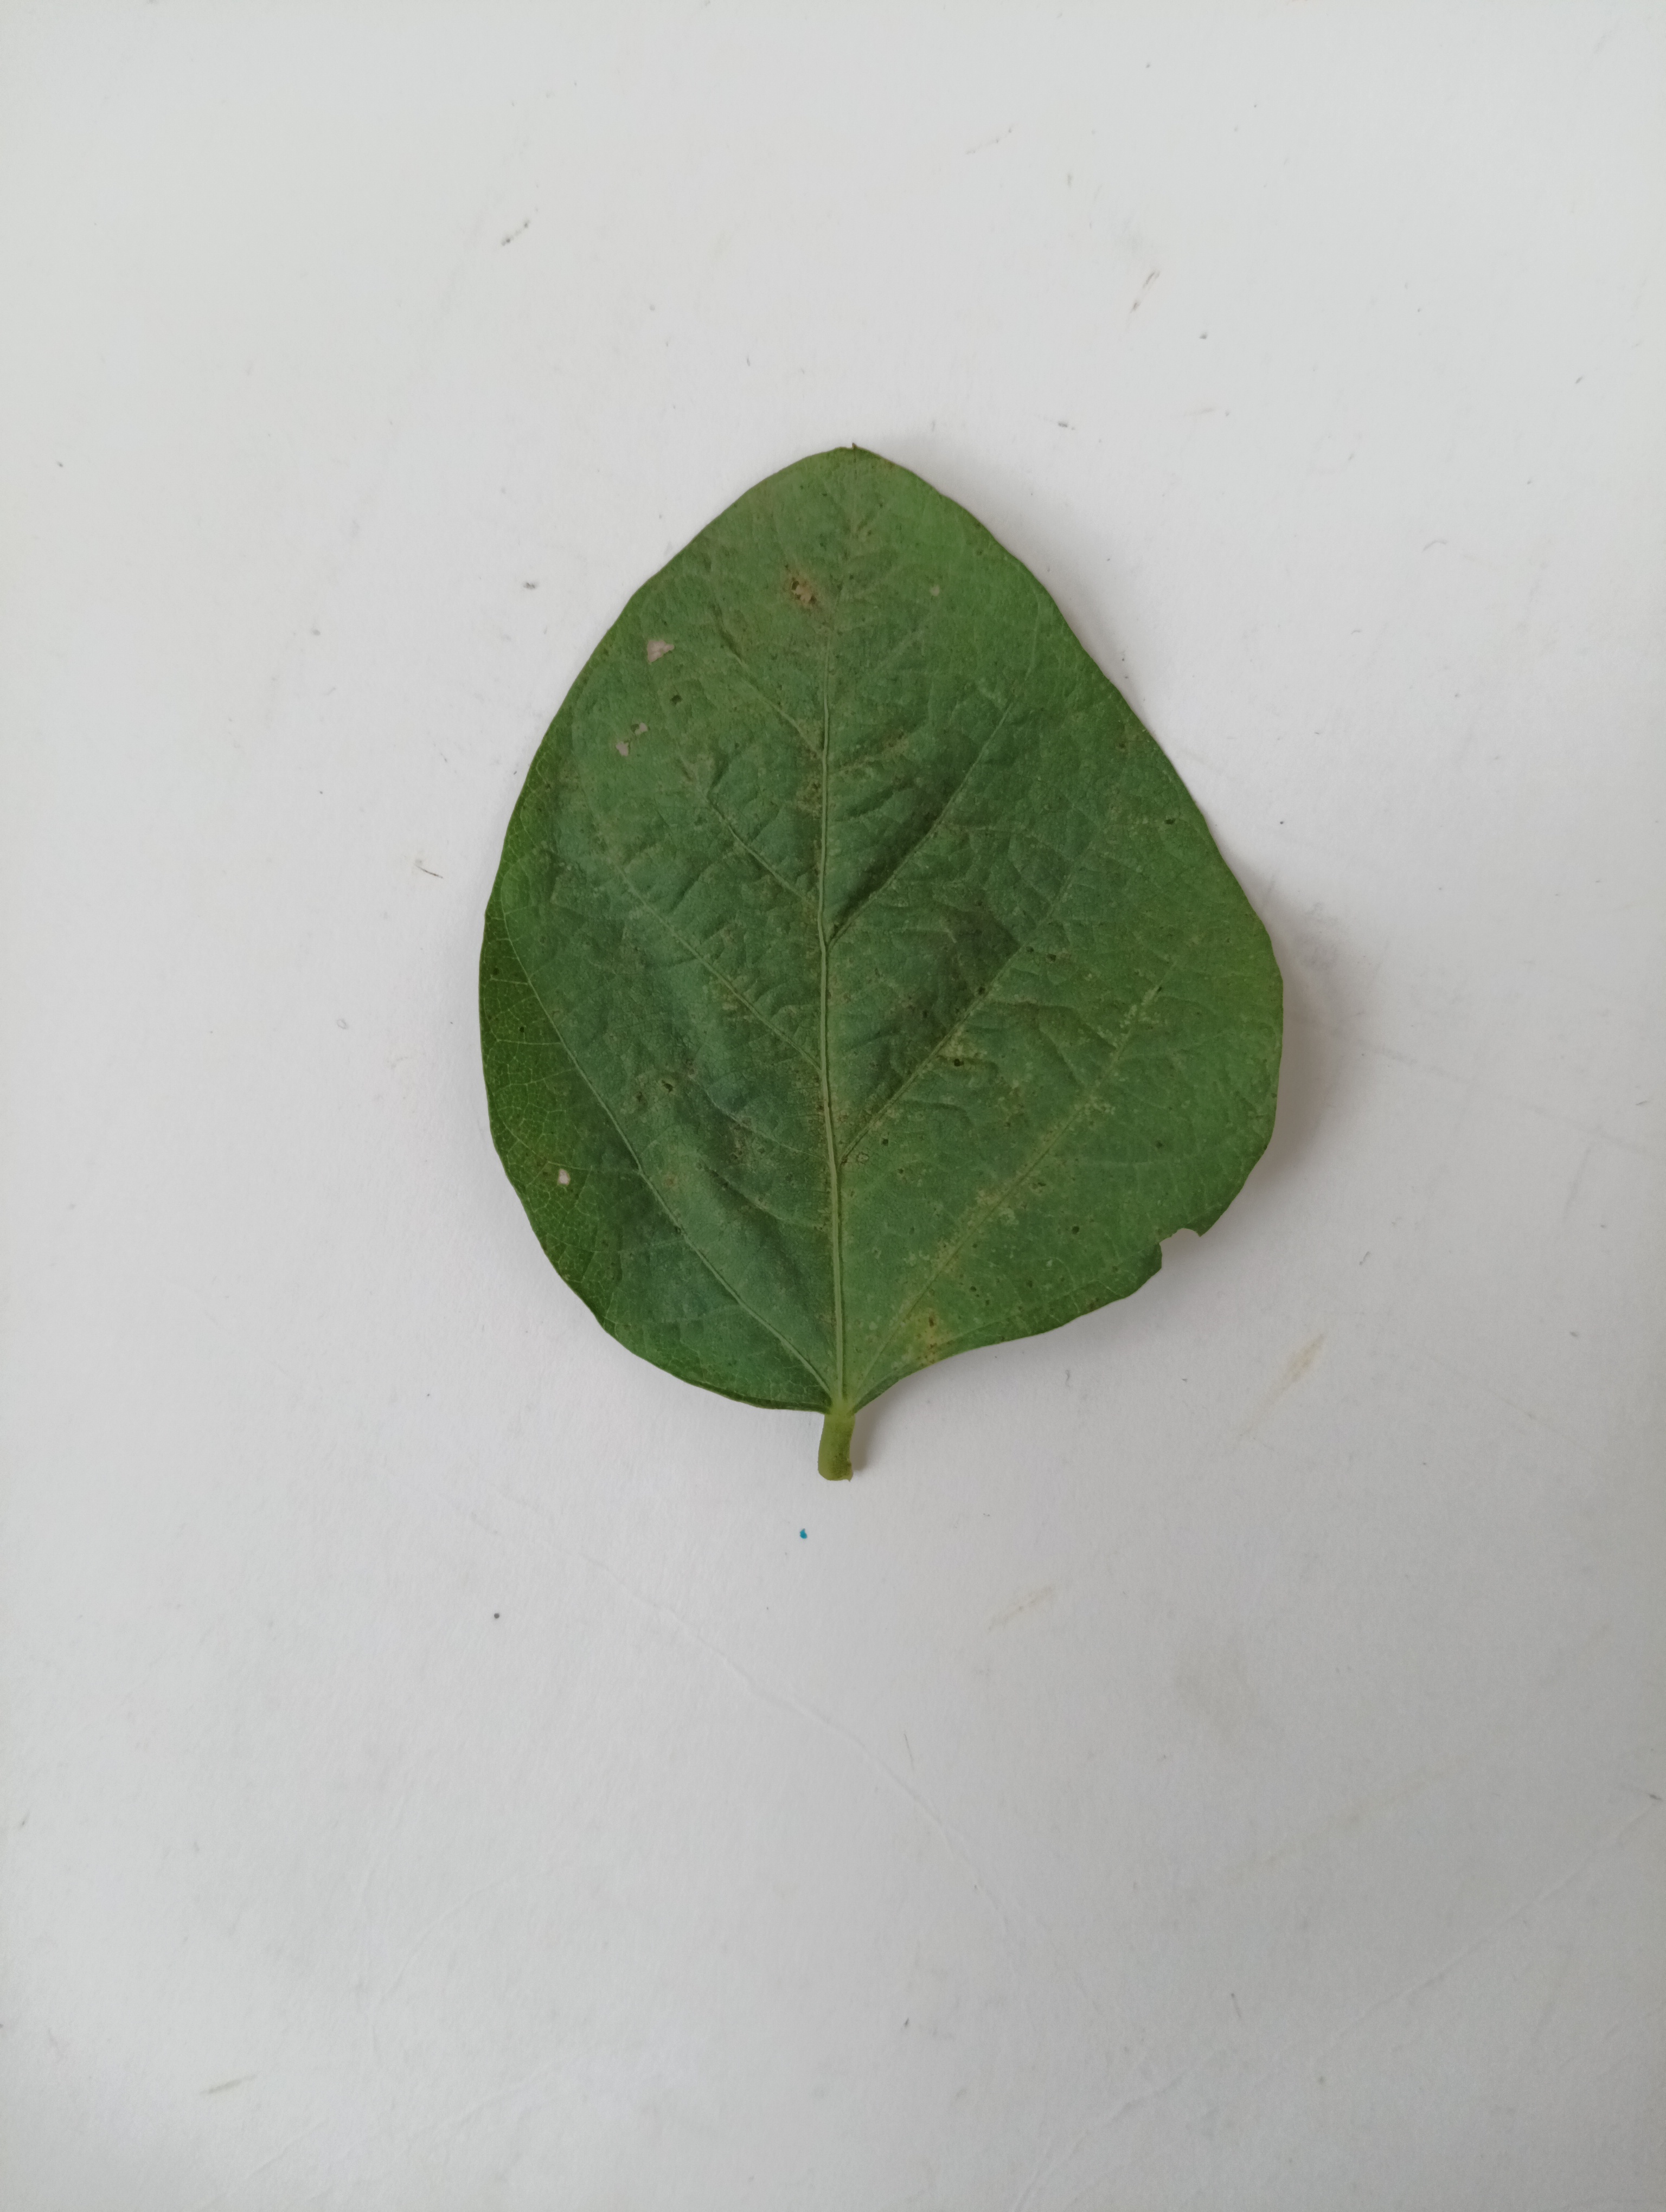
Label: Bacterial leaf Blight